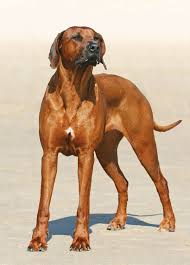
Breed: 230-n000080-Rhodesian_ridgeback